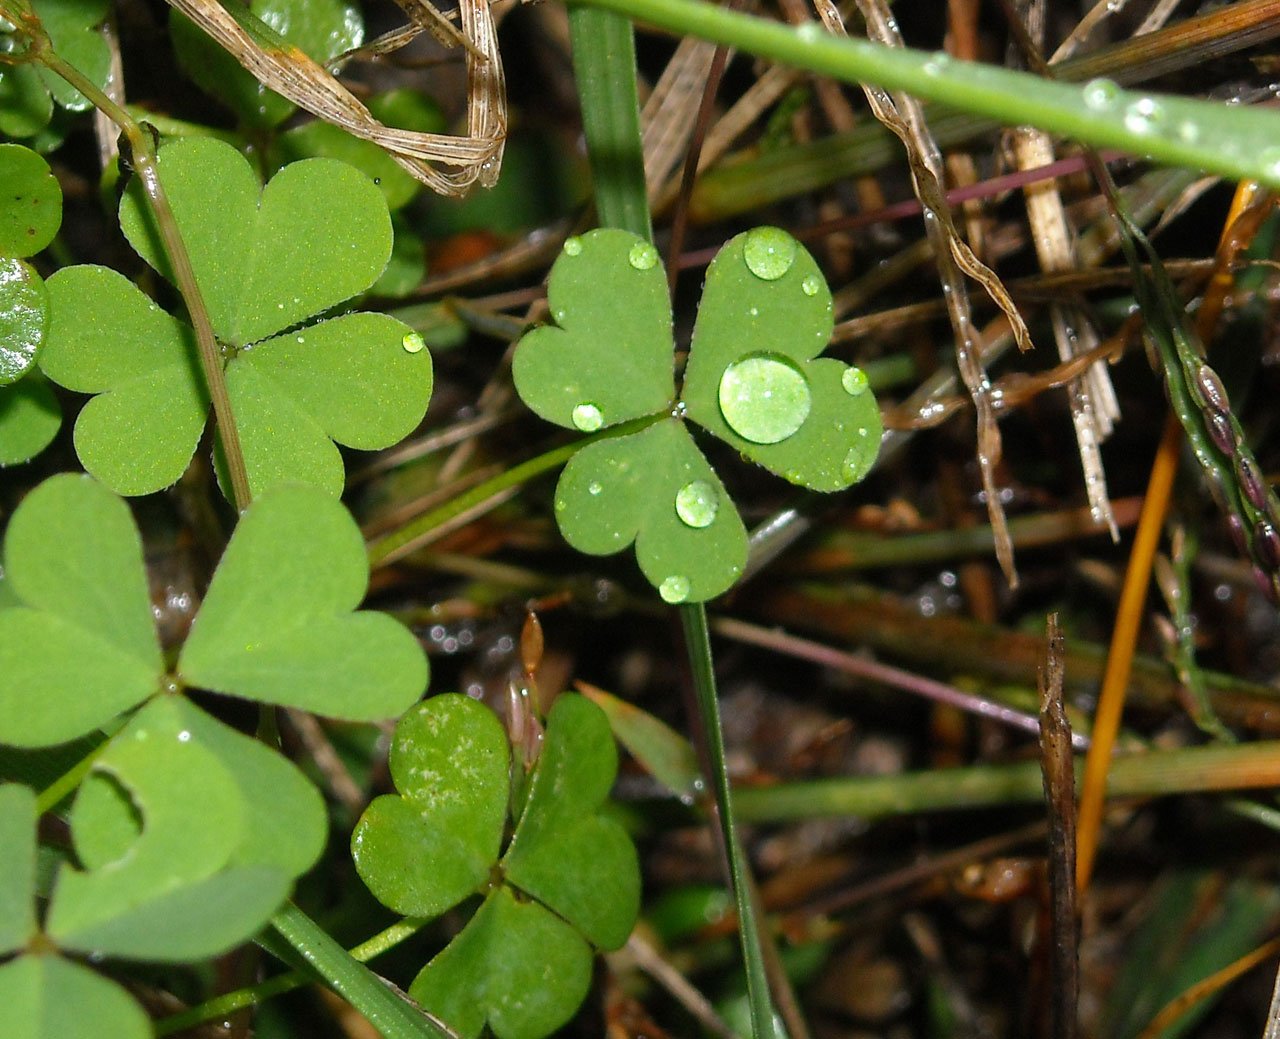
nature, dew, plant, leaf, flower, wild, green, botany, flora, clover, wildflower, leaves, shrub, flowering plant, annual plant, land plant